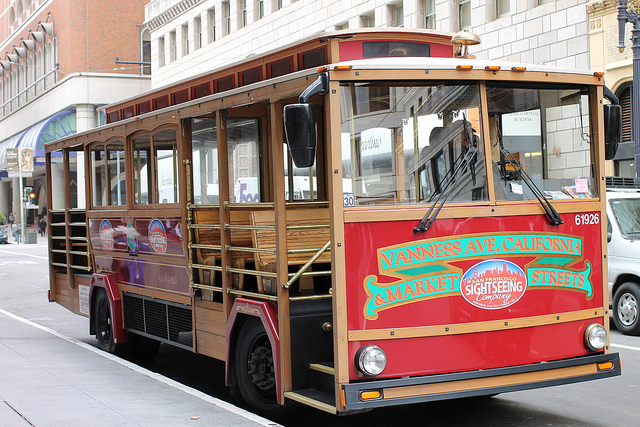
An older style trolley bus driving down a city street.

A red sightseeing bus on a California street.